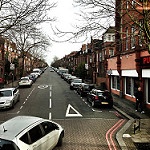
Label: street